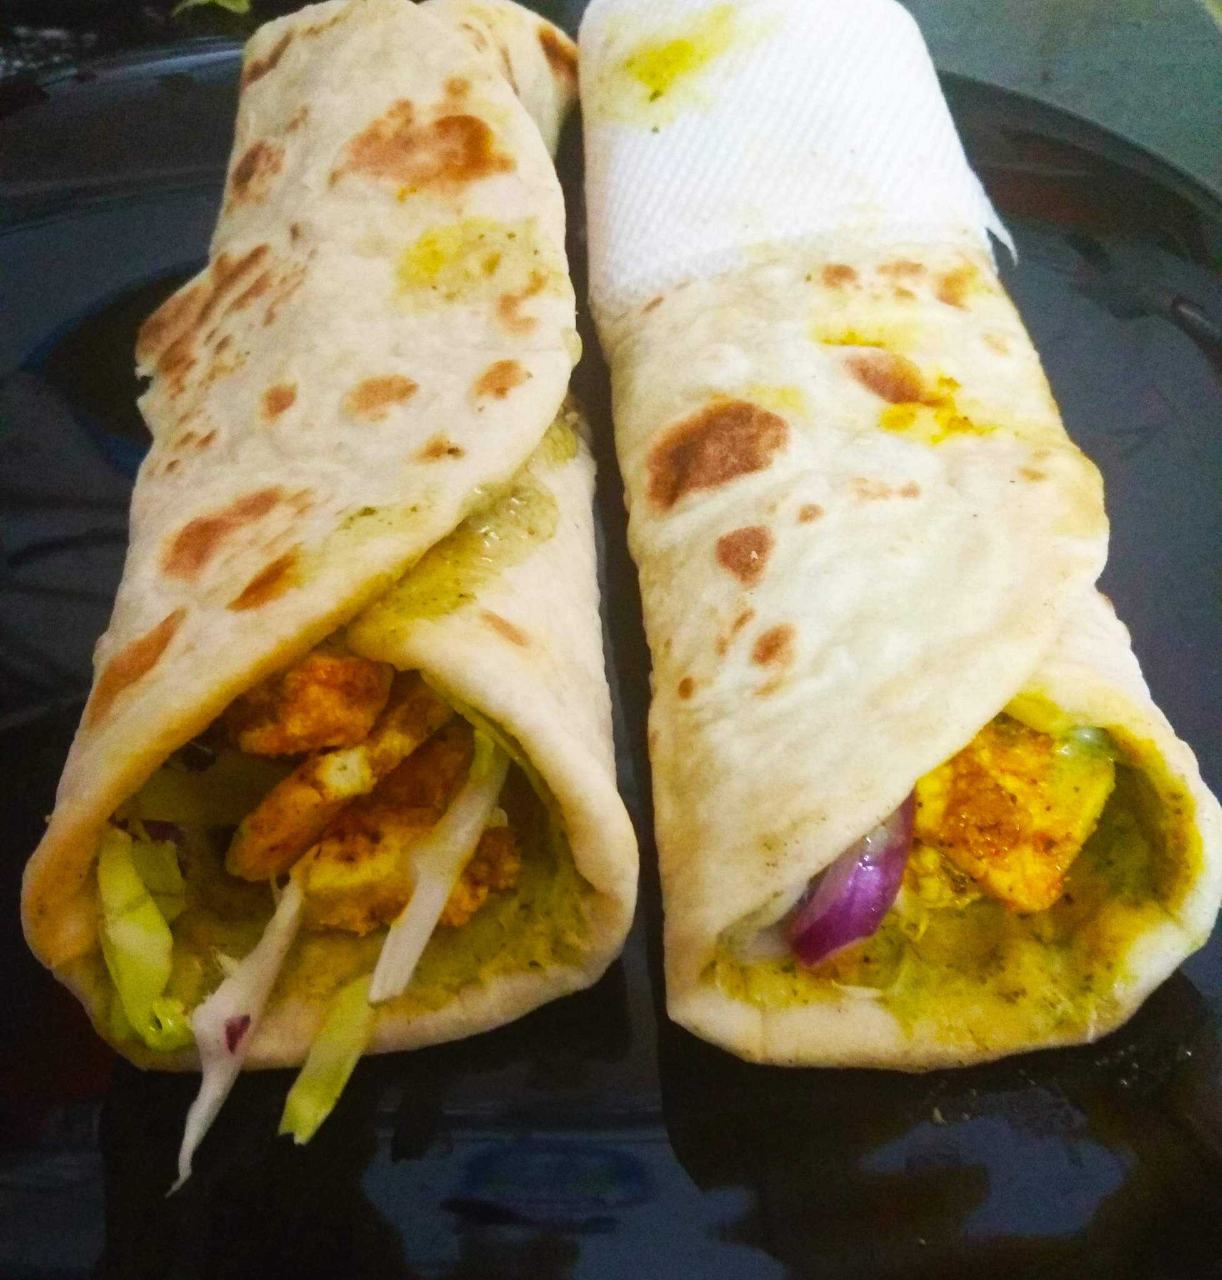
Dish: kaathi_rolls